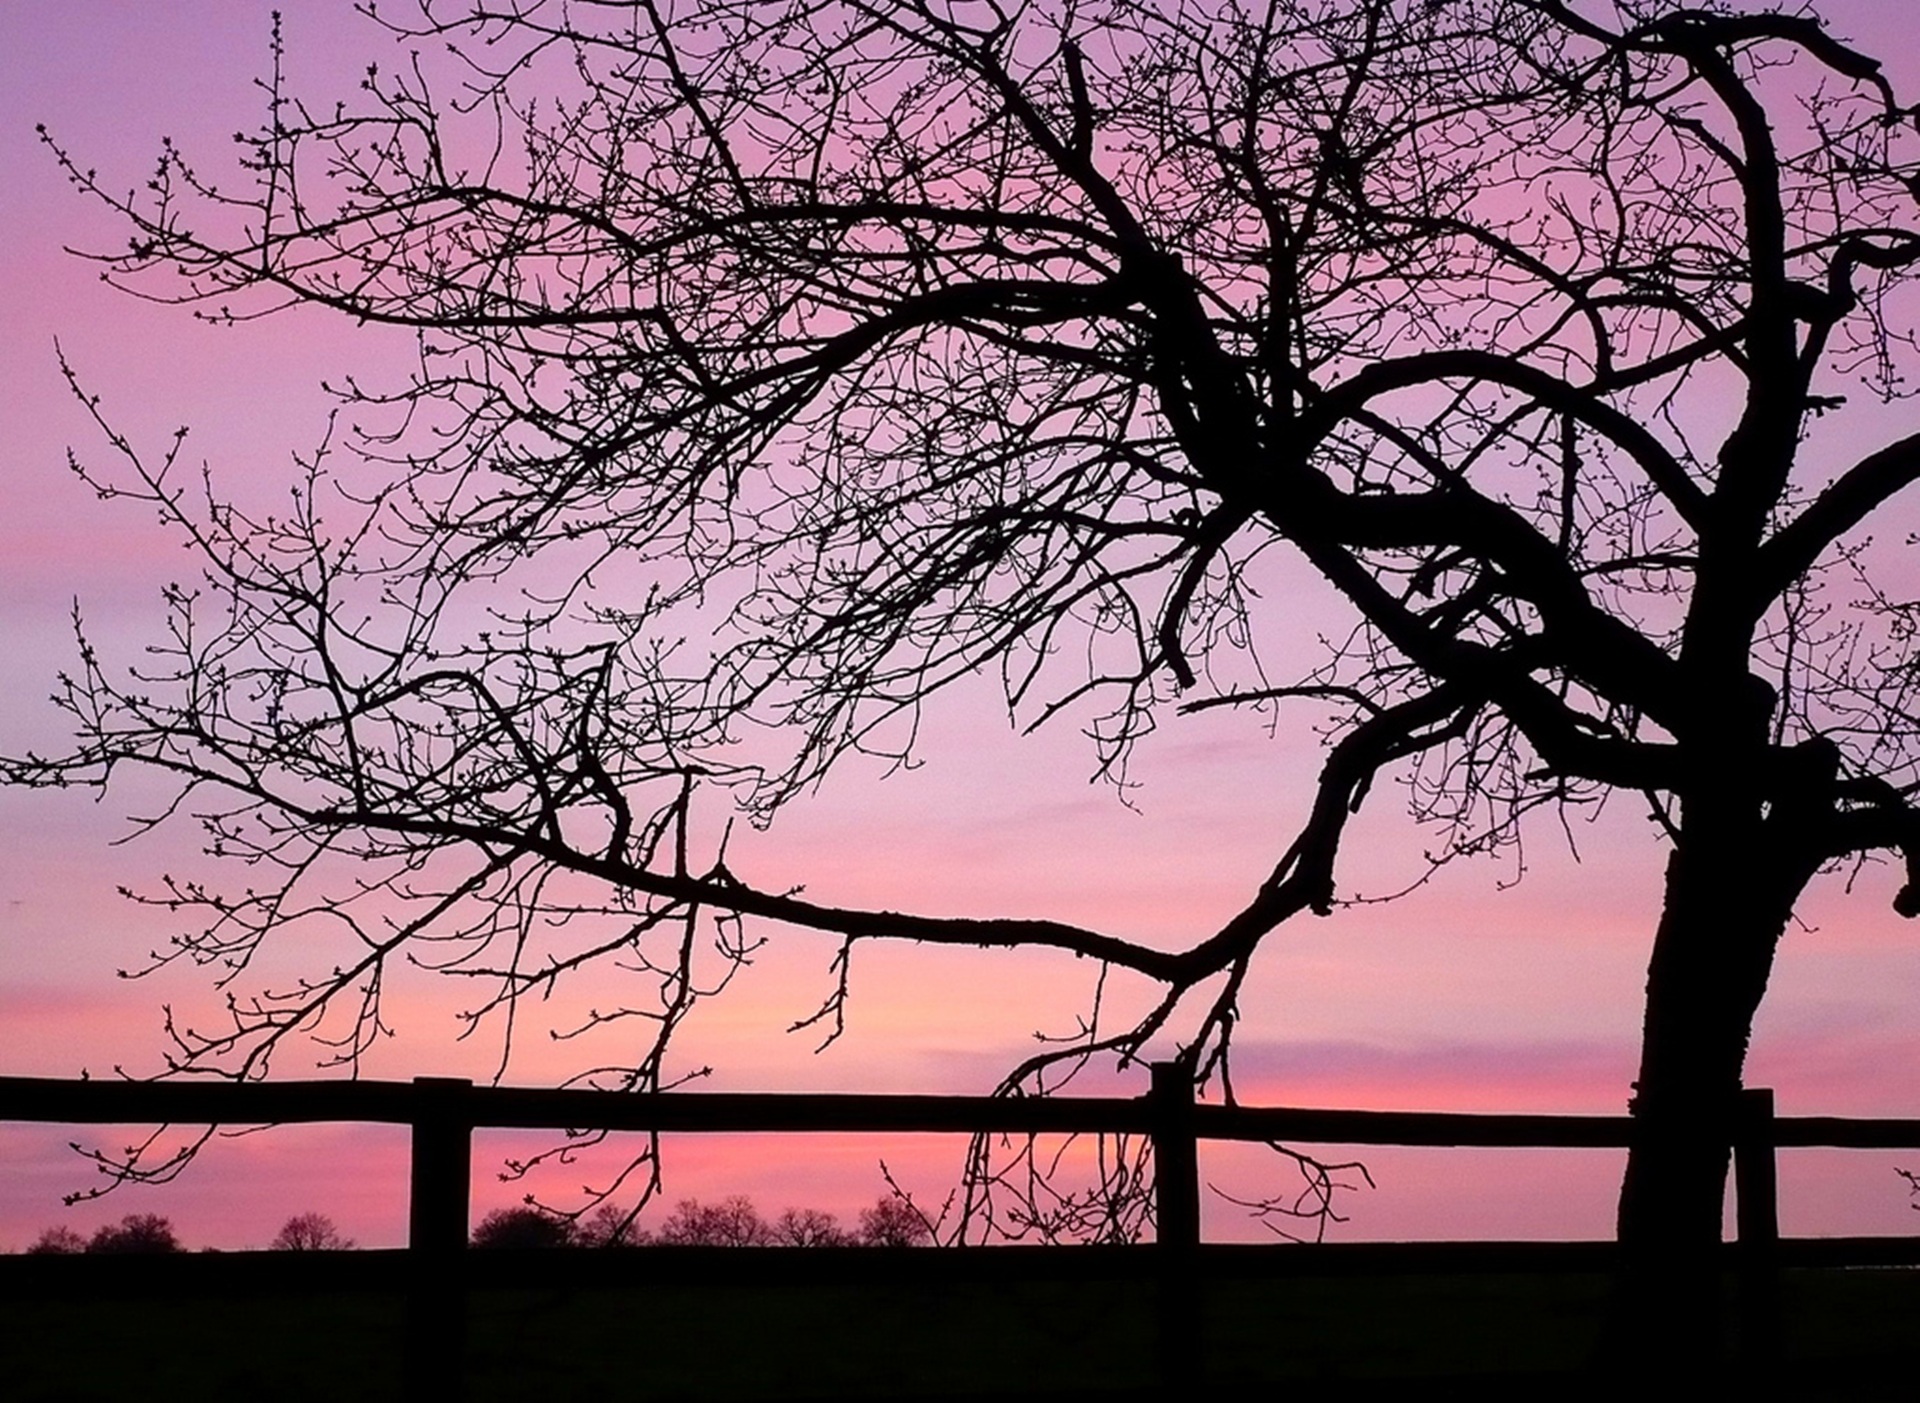
tree, branch, silhouette, blossom, plant, sky, sunrise, sunset, morning, flower, dawn, dusk, evening, trees, branches, afterglow, atmospheric phenomenon, woody plant